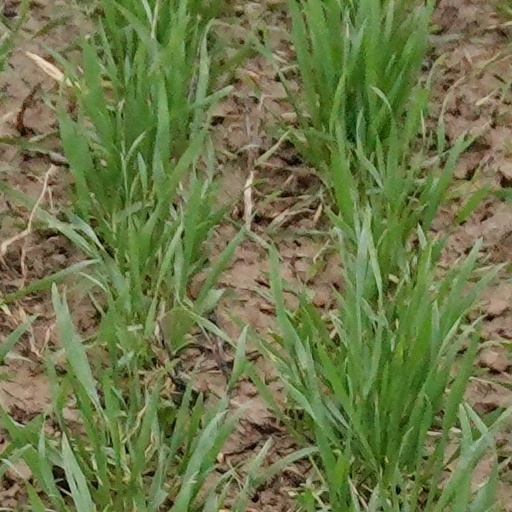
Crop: wheat